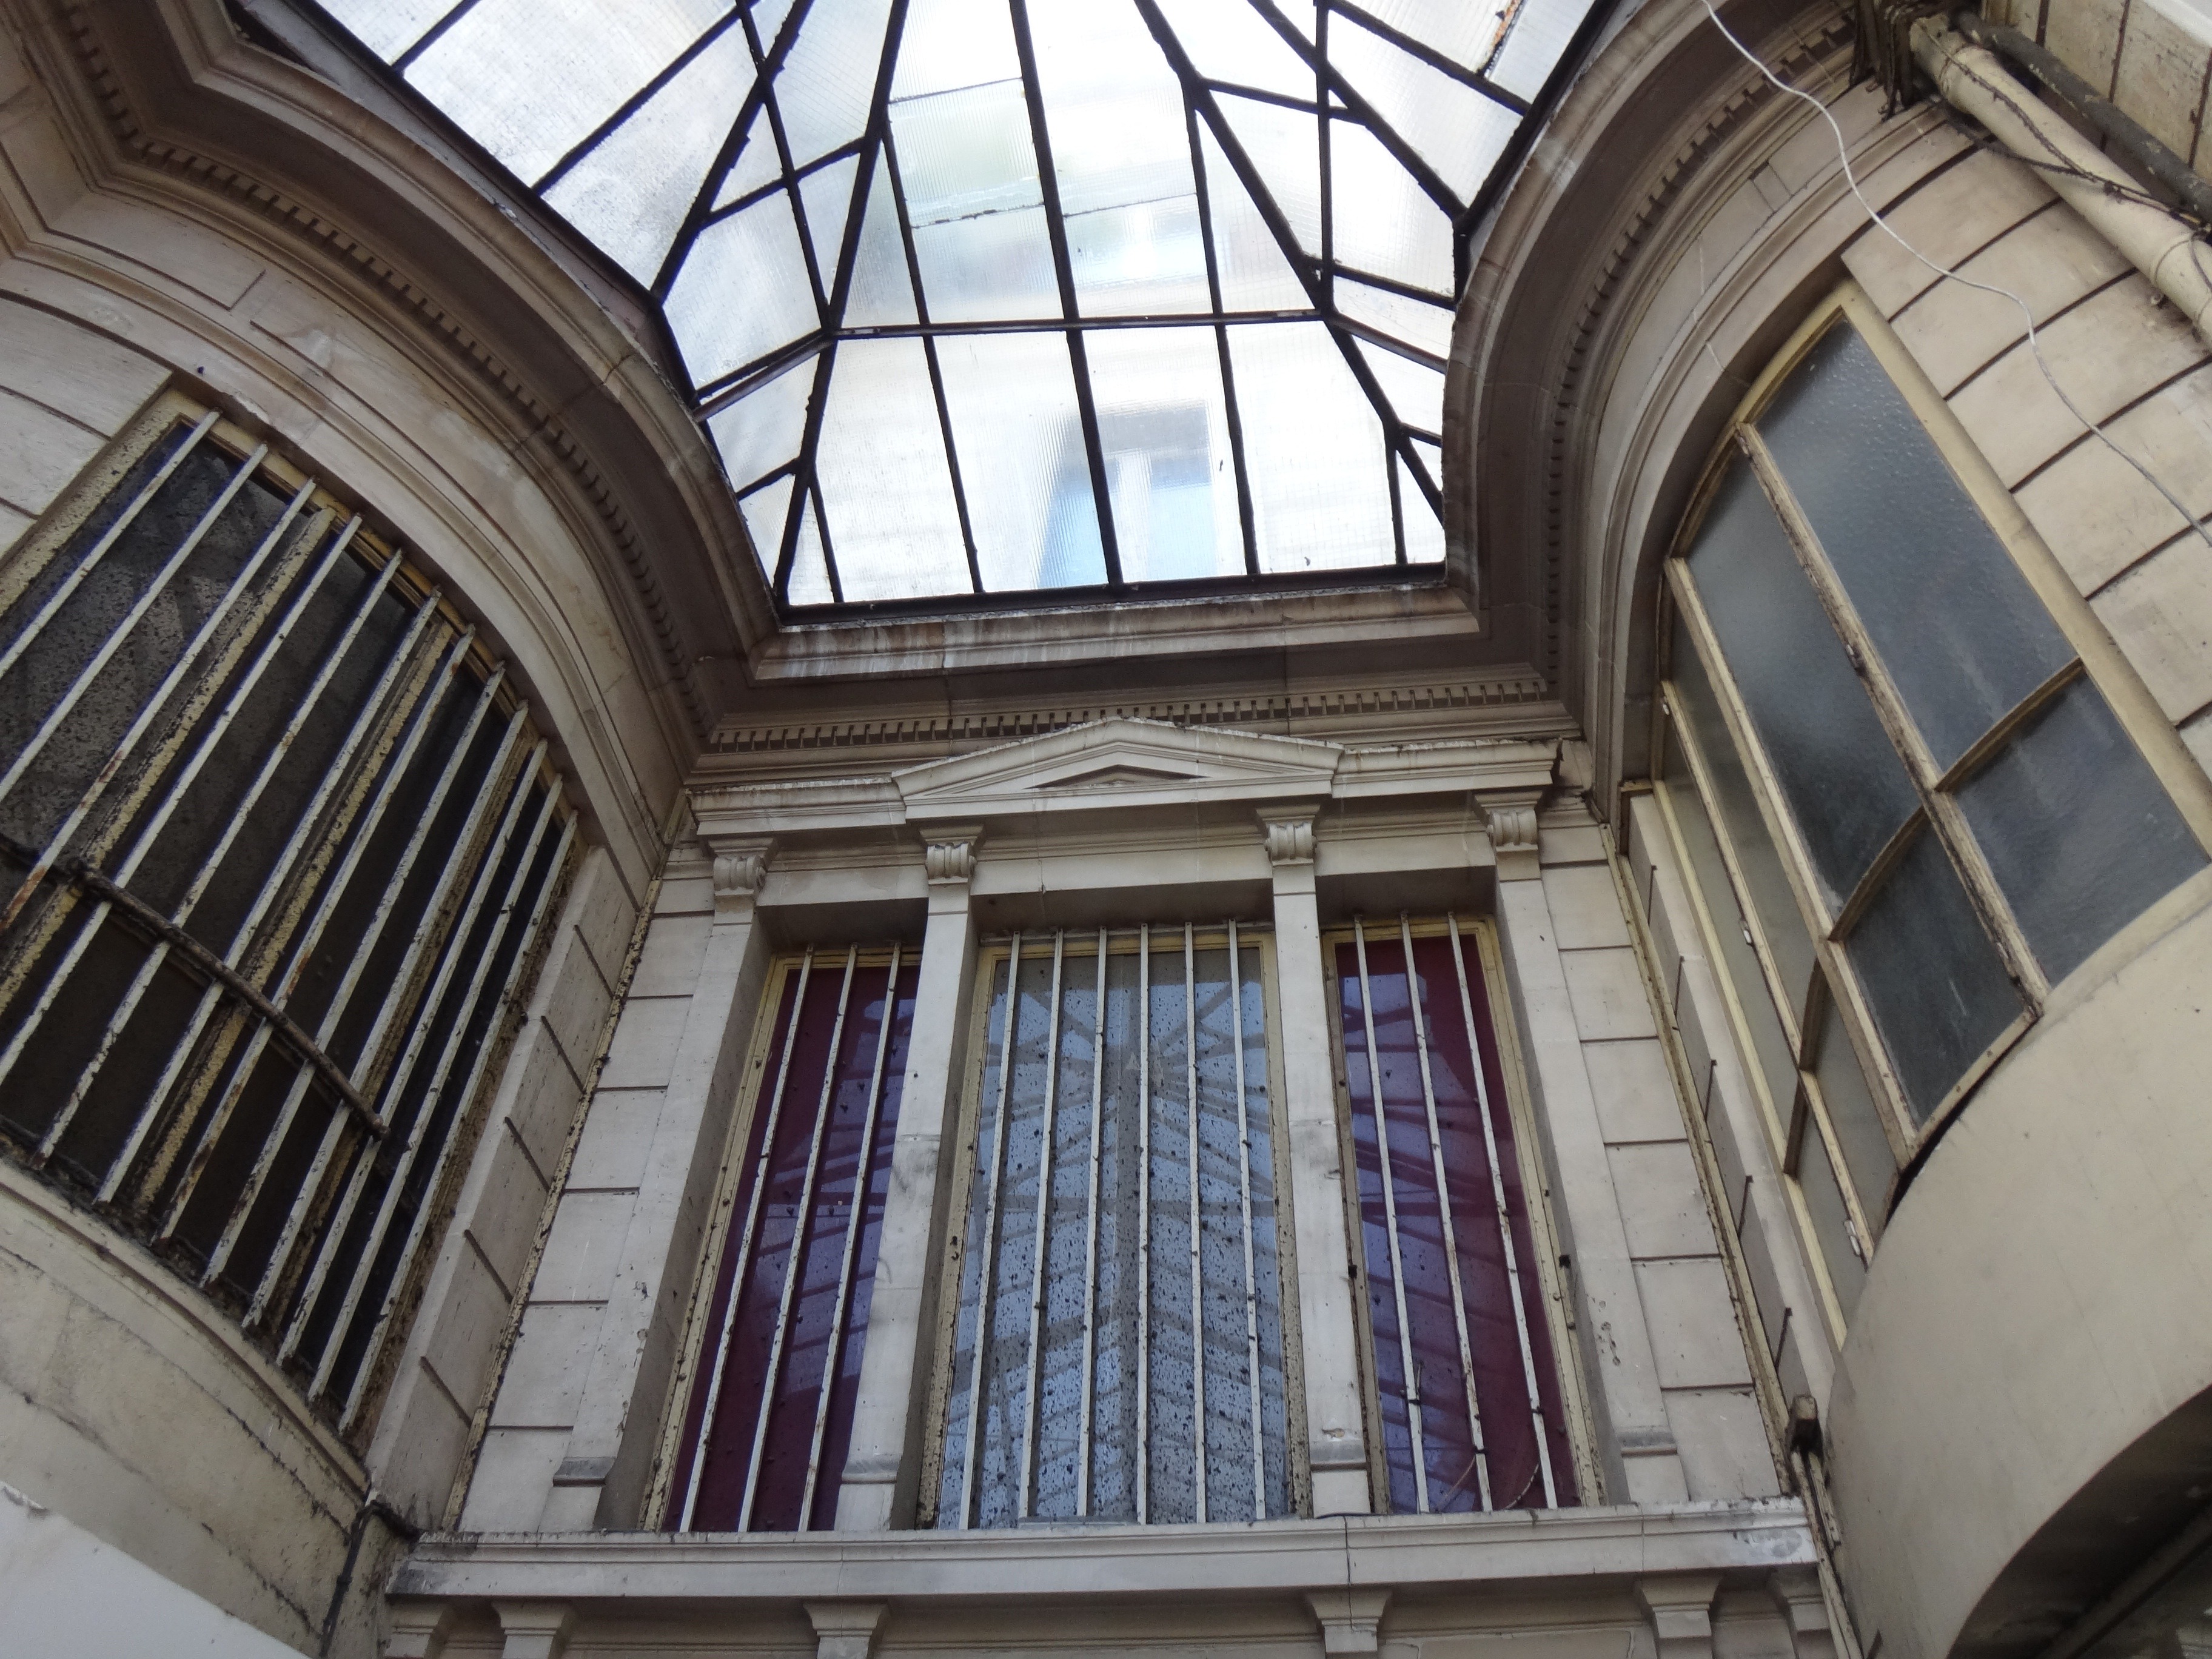
architecture, window, building, paris, france, facade, synagogue, historical, daylighting